IR welding

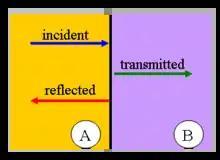
Electromagnetic wave interactions

IR welding typically uses wavelengths from 800 to 11,000 nm on the electromagnetic spectrum. Plastics interact with IR radiation through reflection, transmission, and absorption. Incident IR radiation can either be reflected off the surface of the plastic, transmitted through the plastic, or absorbed into the plastic as other forms of energy including thermal energy. The ratio of these three interactions depends on the wavelength of the IR radiation and the receiving plastic's properties. Amorphous plastics are generally optically clear and can transmit almost all incident IR radiation. For this reason they are commonly used in TTIr. Semi-crystalline plastics can diffuse incident IR radiation between the amorphous and crystalline boundaries, reducing the transmittance and increasing the absorbance of the material. The higher absorptivity results in more heat generation for a given IR source. Additives such as clarifying agents can be used increase a plastic's transmittance while dies and pigments can be used increase the absorbance of a material. Increasing amounts of these additives can decrease the strength of both the material and the welded joint.